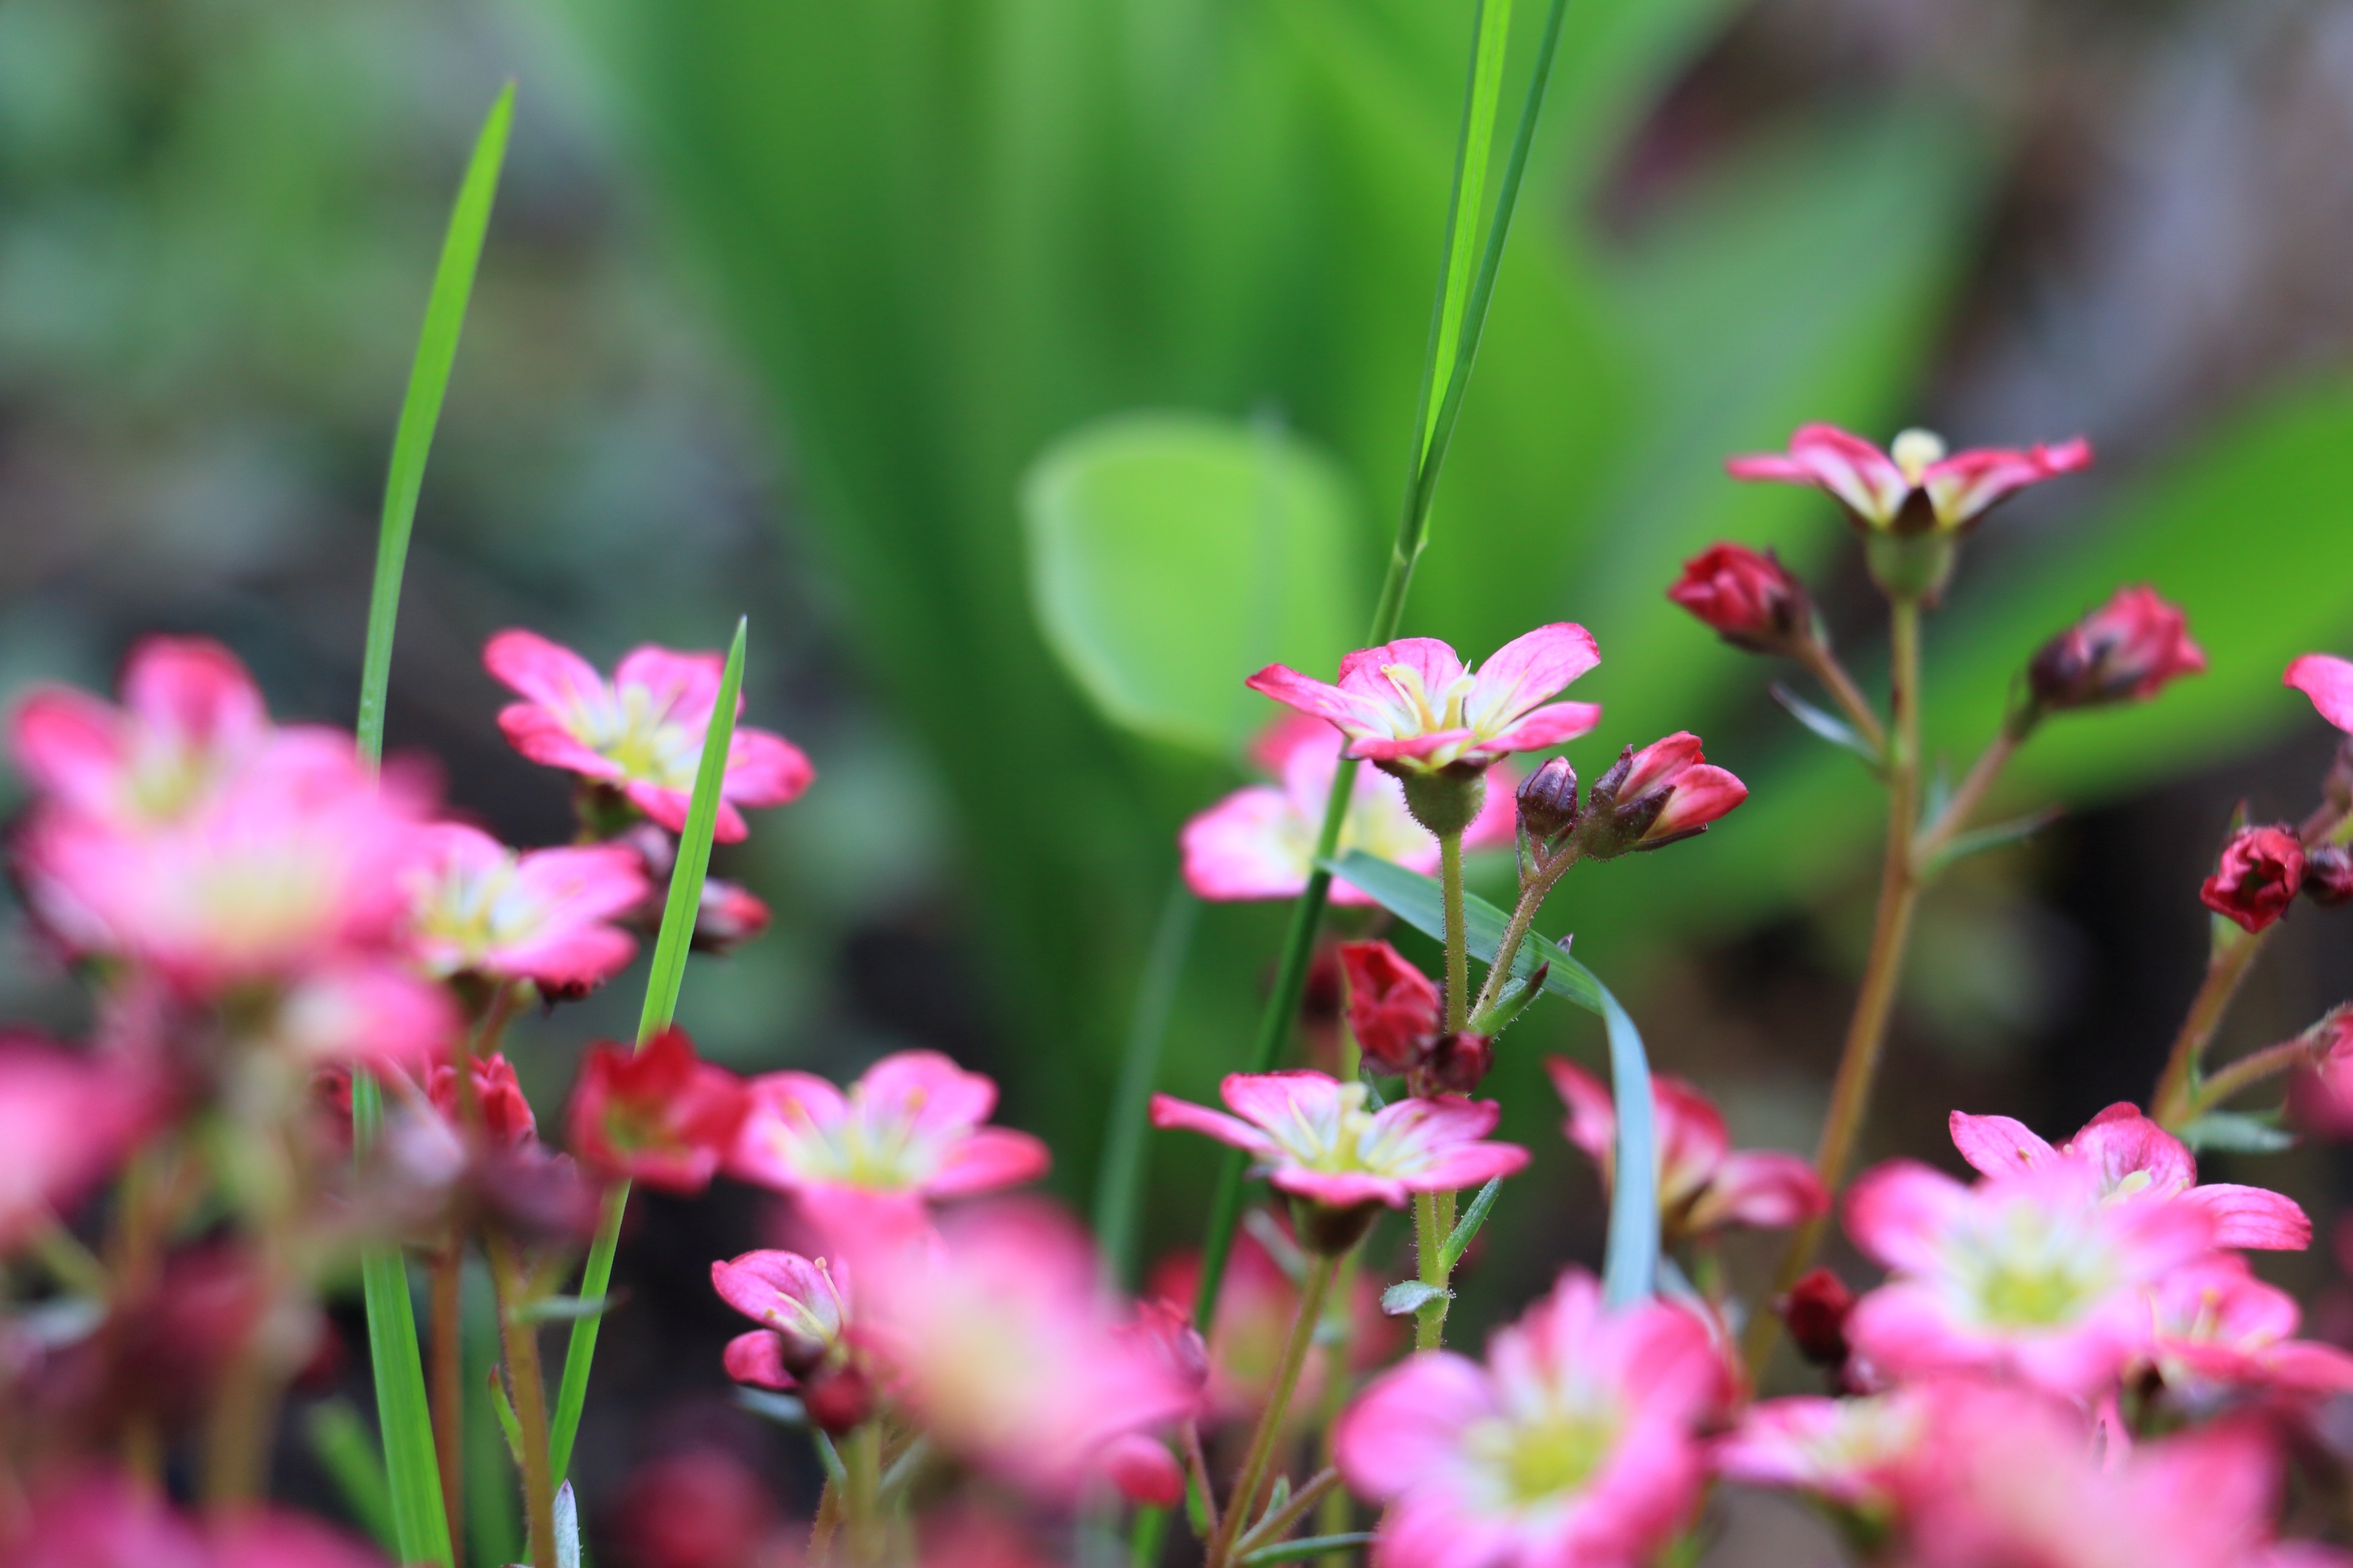
nature, blossom, plant, meadow, leaf, flower, petal, summer, green, red, herb, botany, garden, pink, flora, wildflower, flowers, macro photography, flowering plant, annual plant, plant stem, land plant, rose saxifrage